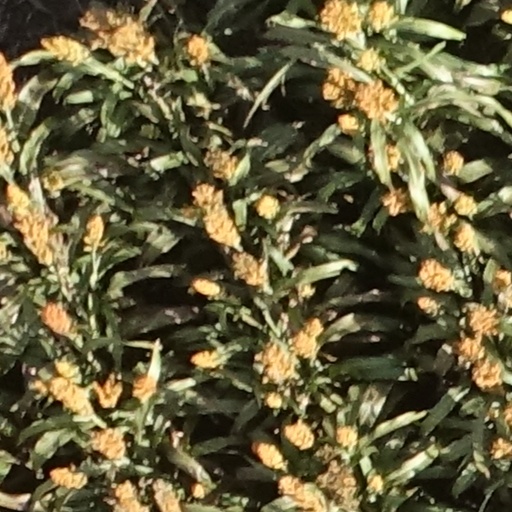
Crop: sorghum